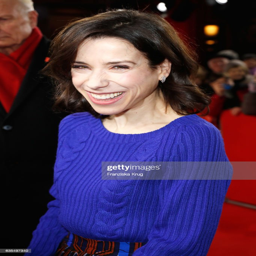
actor attends the premiere during film festival attheater .